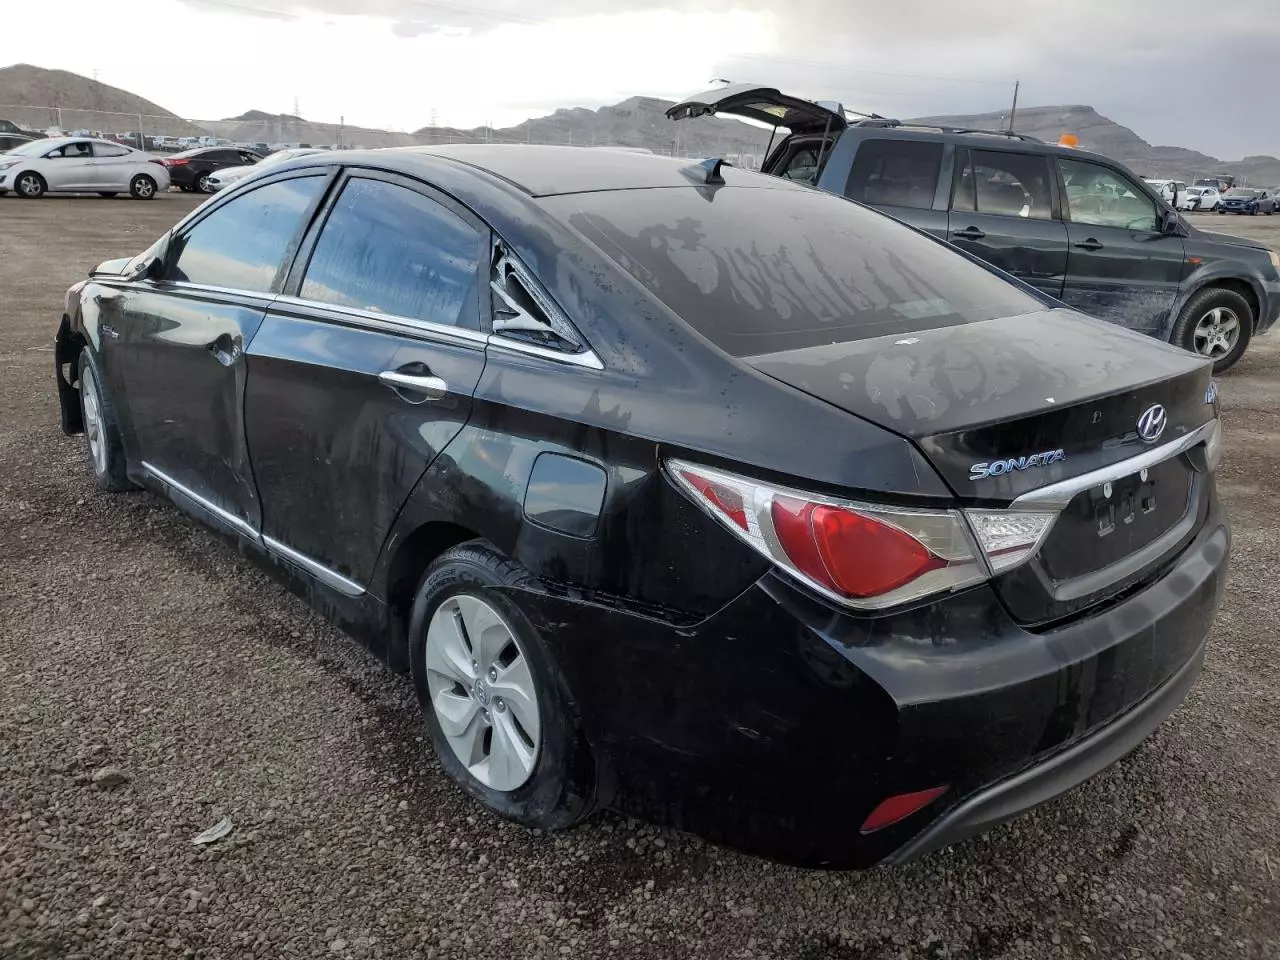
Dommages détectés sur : aile arrière gauche, plaque d'immatriculation arrière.
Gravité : majeur